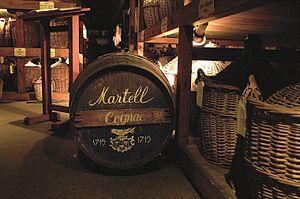
Martell est l'une des plus anciennes maisons de cognac. Fondée en 1715 par Jean Martell, elle fait partie de la filiale Martell Mumm Perrier-Jouët du groupe de vins et spiritueux français Pernod Ricard.